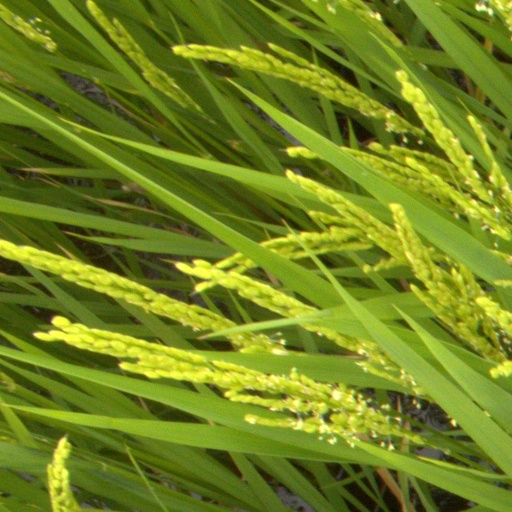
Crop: rice